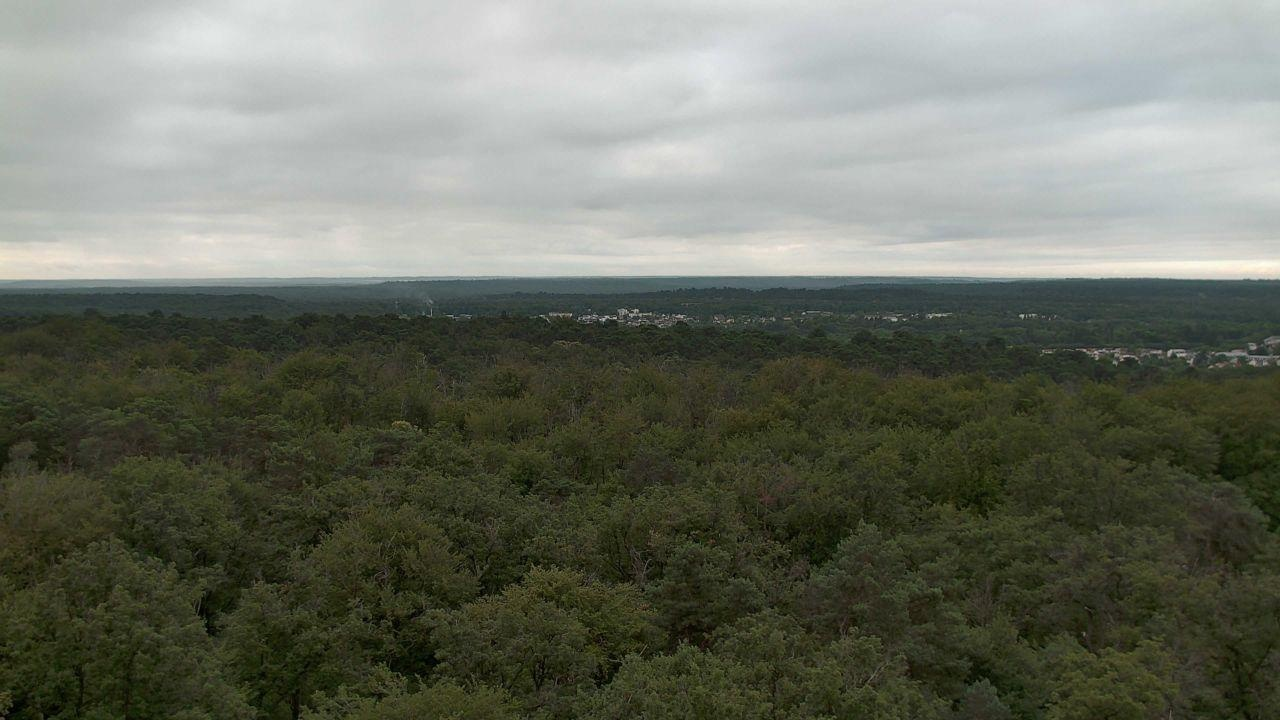
Fire: no
Smoke: yes